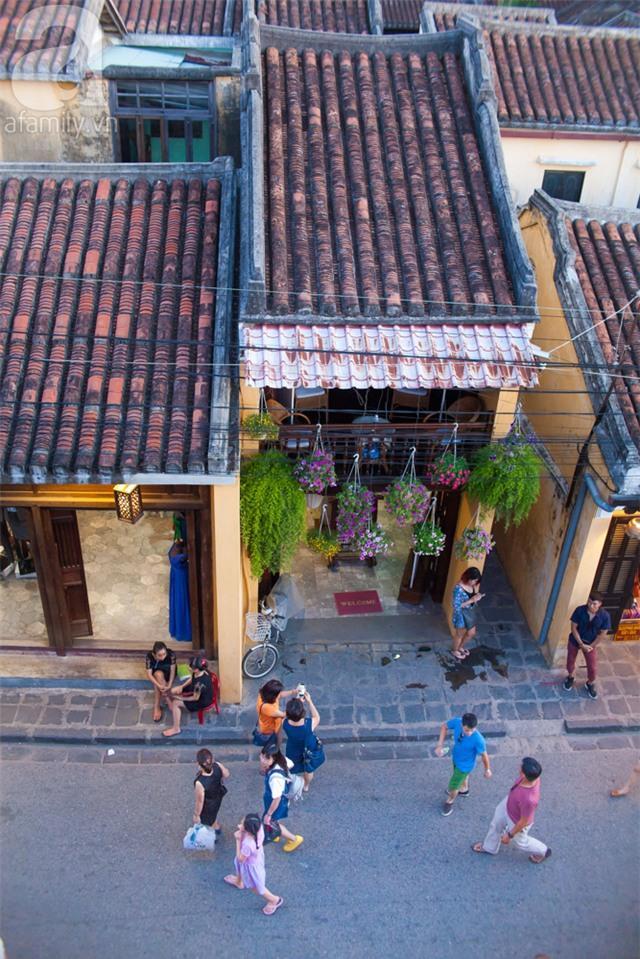
có những chậu cây xuất hiện ở mái hiên của một căn nhà